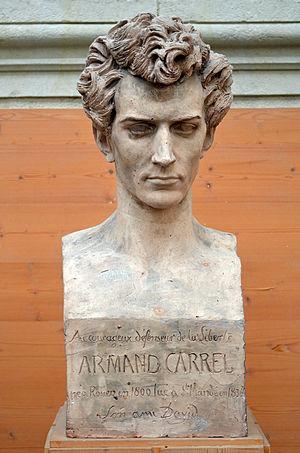
Buste de Armand Carrel par le sculpteur David d'Angers (1838). Exposé dans la Galerie David d'Angers, Angers.
Armand Carrel, né le 8 mai 1800 à Rouen et mort le 24 juillet 1836 à Saint-Mandé, est un journaliste, historien et essayiste français.